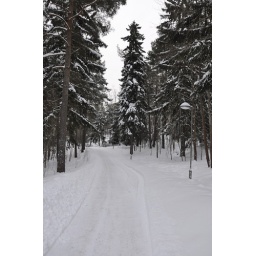
A small stand of pine trees found along one of the bicycle paths near Husby, in Sweden.